Matthew Perry

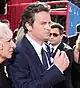
Perry at the 62nd Primetime Emmy Awards in 2010

Perry's commitment to a pilot for a sitcom called "LAX 2194", set in the baggage handling department of Los Angeles Airport 200 years in the future, initially made him unavailable for a role in another pilot, "Six of One", later called "Friends". After the "LAX 2194" pilot fell through, he had the opportunity to read for a part in "Six of One" and was cast as Chandler Bing. At age 24, he was the youngest member of the main cast. After making the pilot and while waiting for the show to air, Perry spent the summer of 1993 performing at the Williamstown Theater Festival alongside Gwyneth Paltrow.